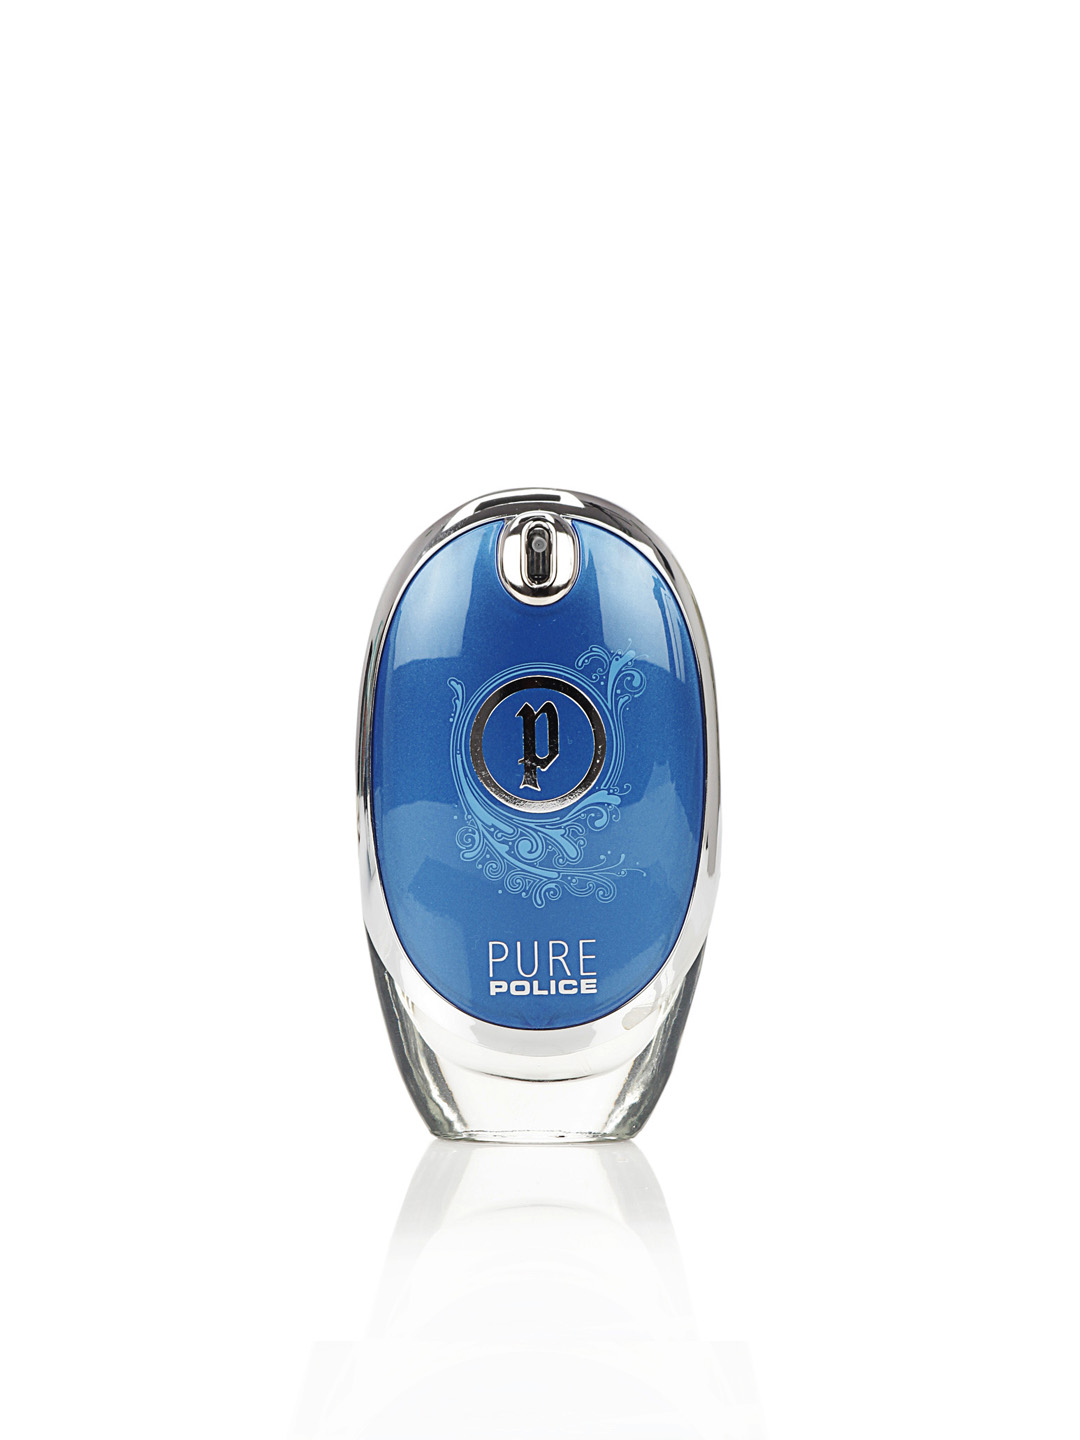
Police Men Pure Perfume
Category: Personal Care / Fragrance / Perfume and Body Mist
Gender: Men
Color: Blue
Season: Spring 2017
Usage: Casual